Hohokam

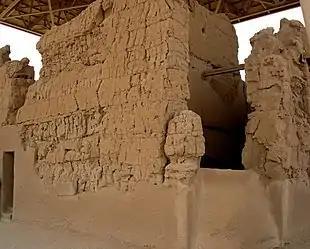
The Great House at the Casa Grande Ruins National Monument

Hohokam was a culture in the North American Southwest in what is now part of south-central Arizona, United States, and Sonora, Mexico. It existed between 300 and 1500 CE, with cultural precursors possibly as early as 300 BCE. Archaeologists disagree about whether communities that practiced the culture were related or politically united. According to local oral tradition, Hohokam societies may be the ancestors of the historic Akimel and Tohono Oʼodham in Southern Arizona.